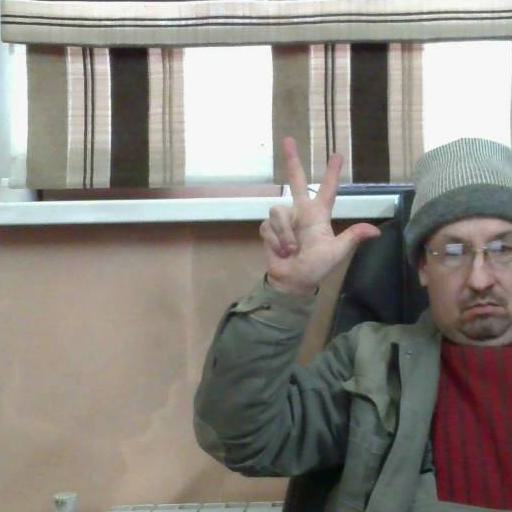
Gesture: three2